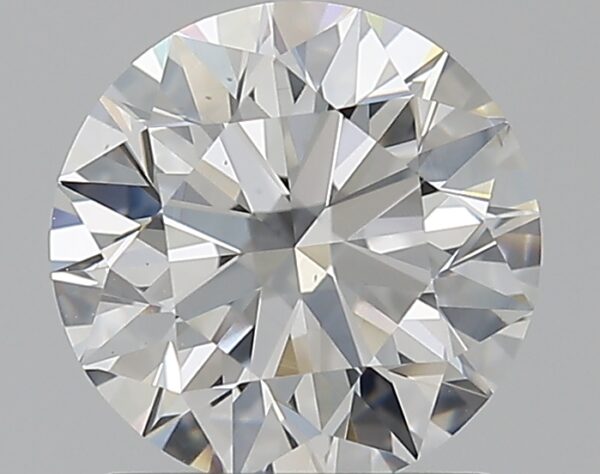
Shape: round
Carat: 1.21
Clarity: VS2
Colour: G
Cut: EX
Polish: EX
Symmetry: EX
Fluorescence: N
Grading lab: GIA
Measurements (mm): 6.76 x 6.81 x 4.23